Albumin

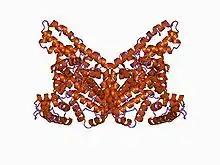
Structure of serum albumin.

Albumin is a family of globular proteins, the most common of which are the serum albumins. All of the proteins of the albumin family are water-soluble, moderately soluble in concentrated salt solutions, and experience heat denaturation. Albumins are commonly found in blood plasma and differ from other blood proteins in that they are not glycosylated. Substances containing albumins are called "albuminoids".